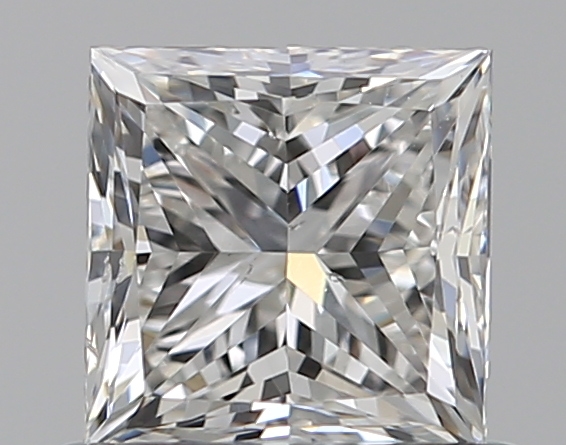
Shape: princess
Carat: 0.7
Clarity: SI1
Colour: G
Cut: VG
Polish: EX
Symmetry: VG
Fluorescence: N
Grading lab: GIA
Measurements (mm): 4.76 x 4.69 x 3.53